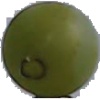
Label: Grape White 4